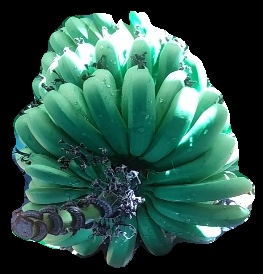
Variety: pachbale
Grade: grade1